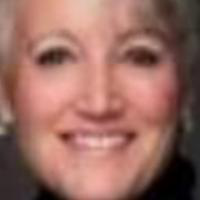
Age group: age 56-65